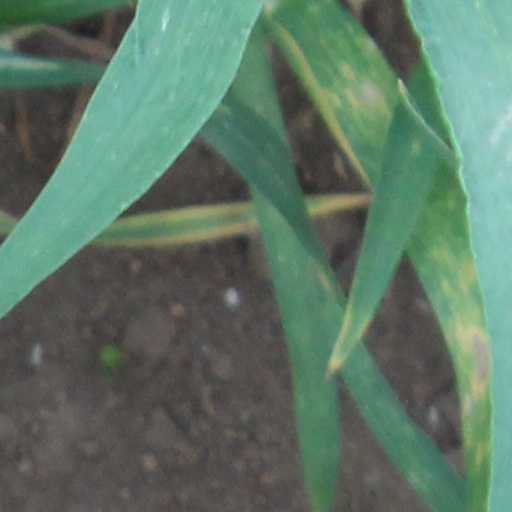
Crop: wheat